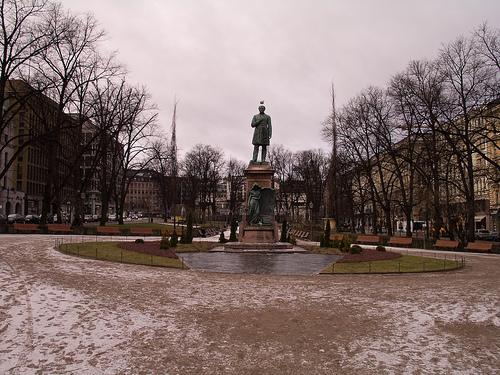
Weather: snow or frosty